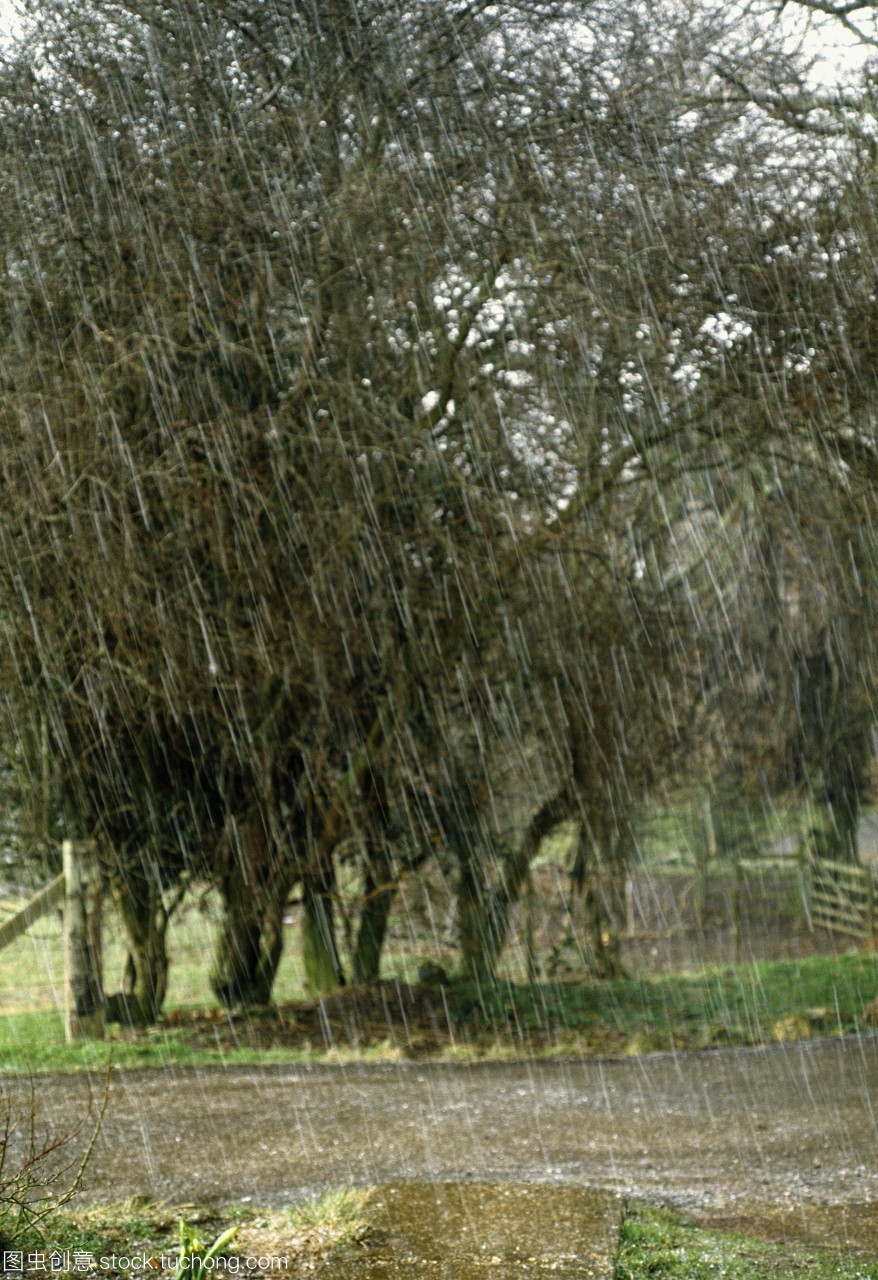
Weather: rain or strom